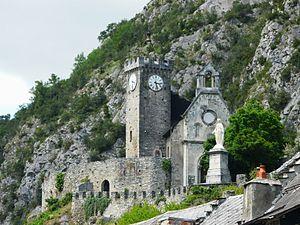
Le château fort de Saint-Béat et sa chapelle, Haute-Garonne, France.
Le marbre de Saint-Béat est un marbre qui provient des carrières situées en France région Midi-Pyrénées département de la Haute-Garonne sur les communes de Saint-Béat et de Lez dans le massif des Pyrénées.
Saint-Béat-Lez est, depuis le 1ᵉʳ janvier 2019, une commune nouvelle située dans le département de la Haute-Garonne en région Occitanie, issue de la fusion des communes de Lez et de Saint-Béat.
Saint-Béat est une ancienne commune française située dans le département de la Haute-Garonne, en région Occitanie. Le 1ᵉʳ janvier 2019, elle a fusionné avec Lez pour former la commune de Saint-Béat-Lez.